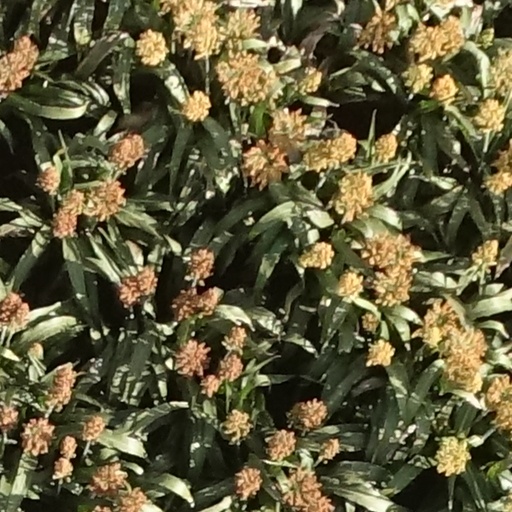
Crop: sorghum